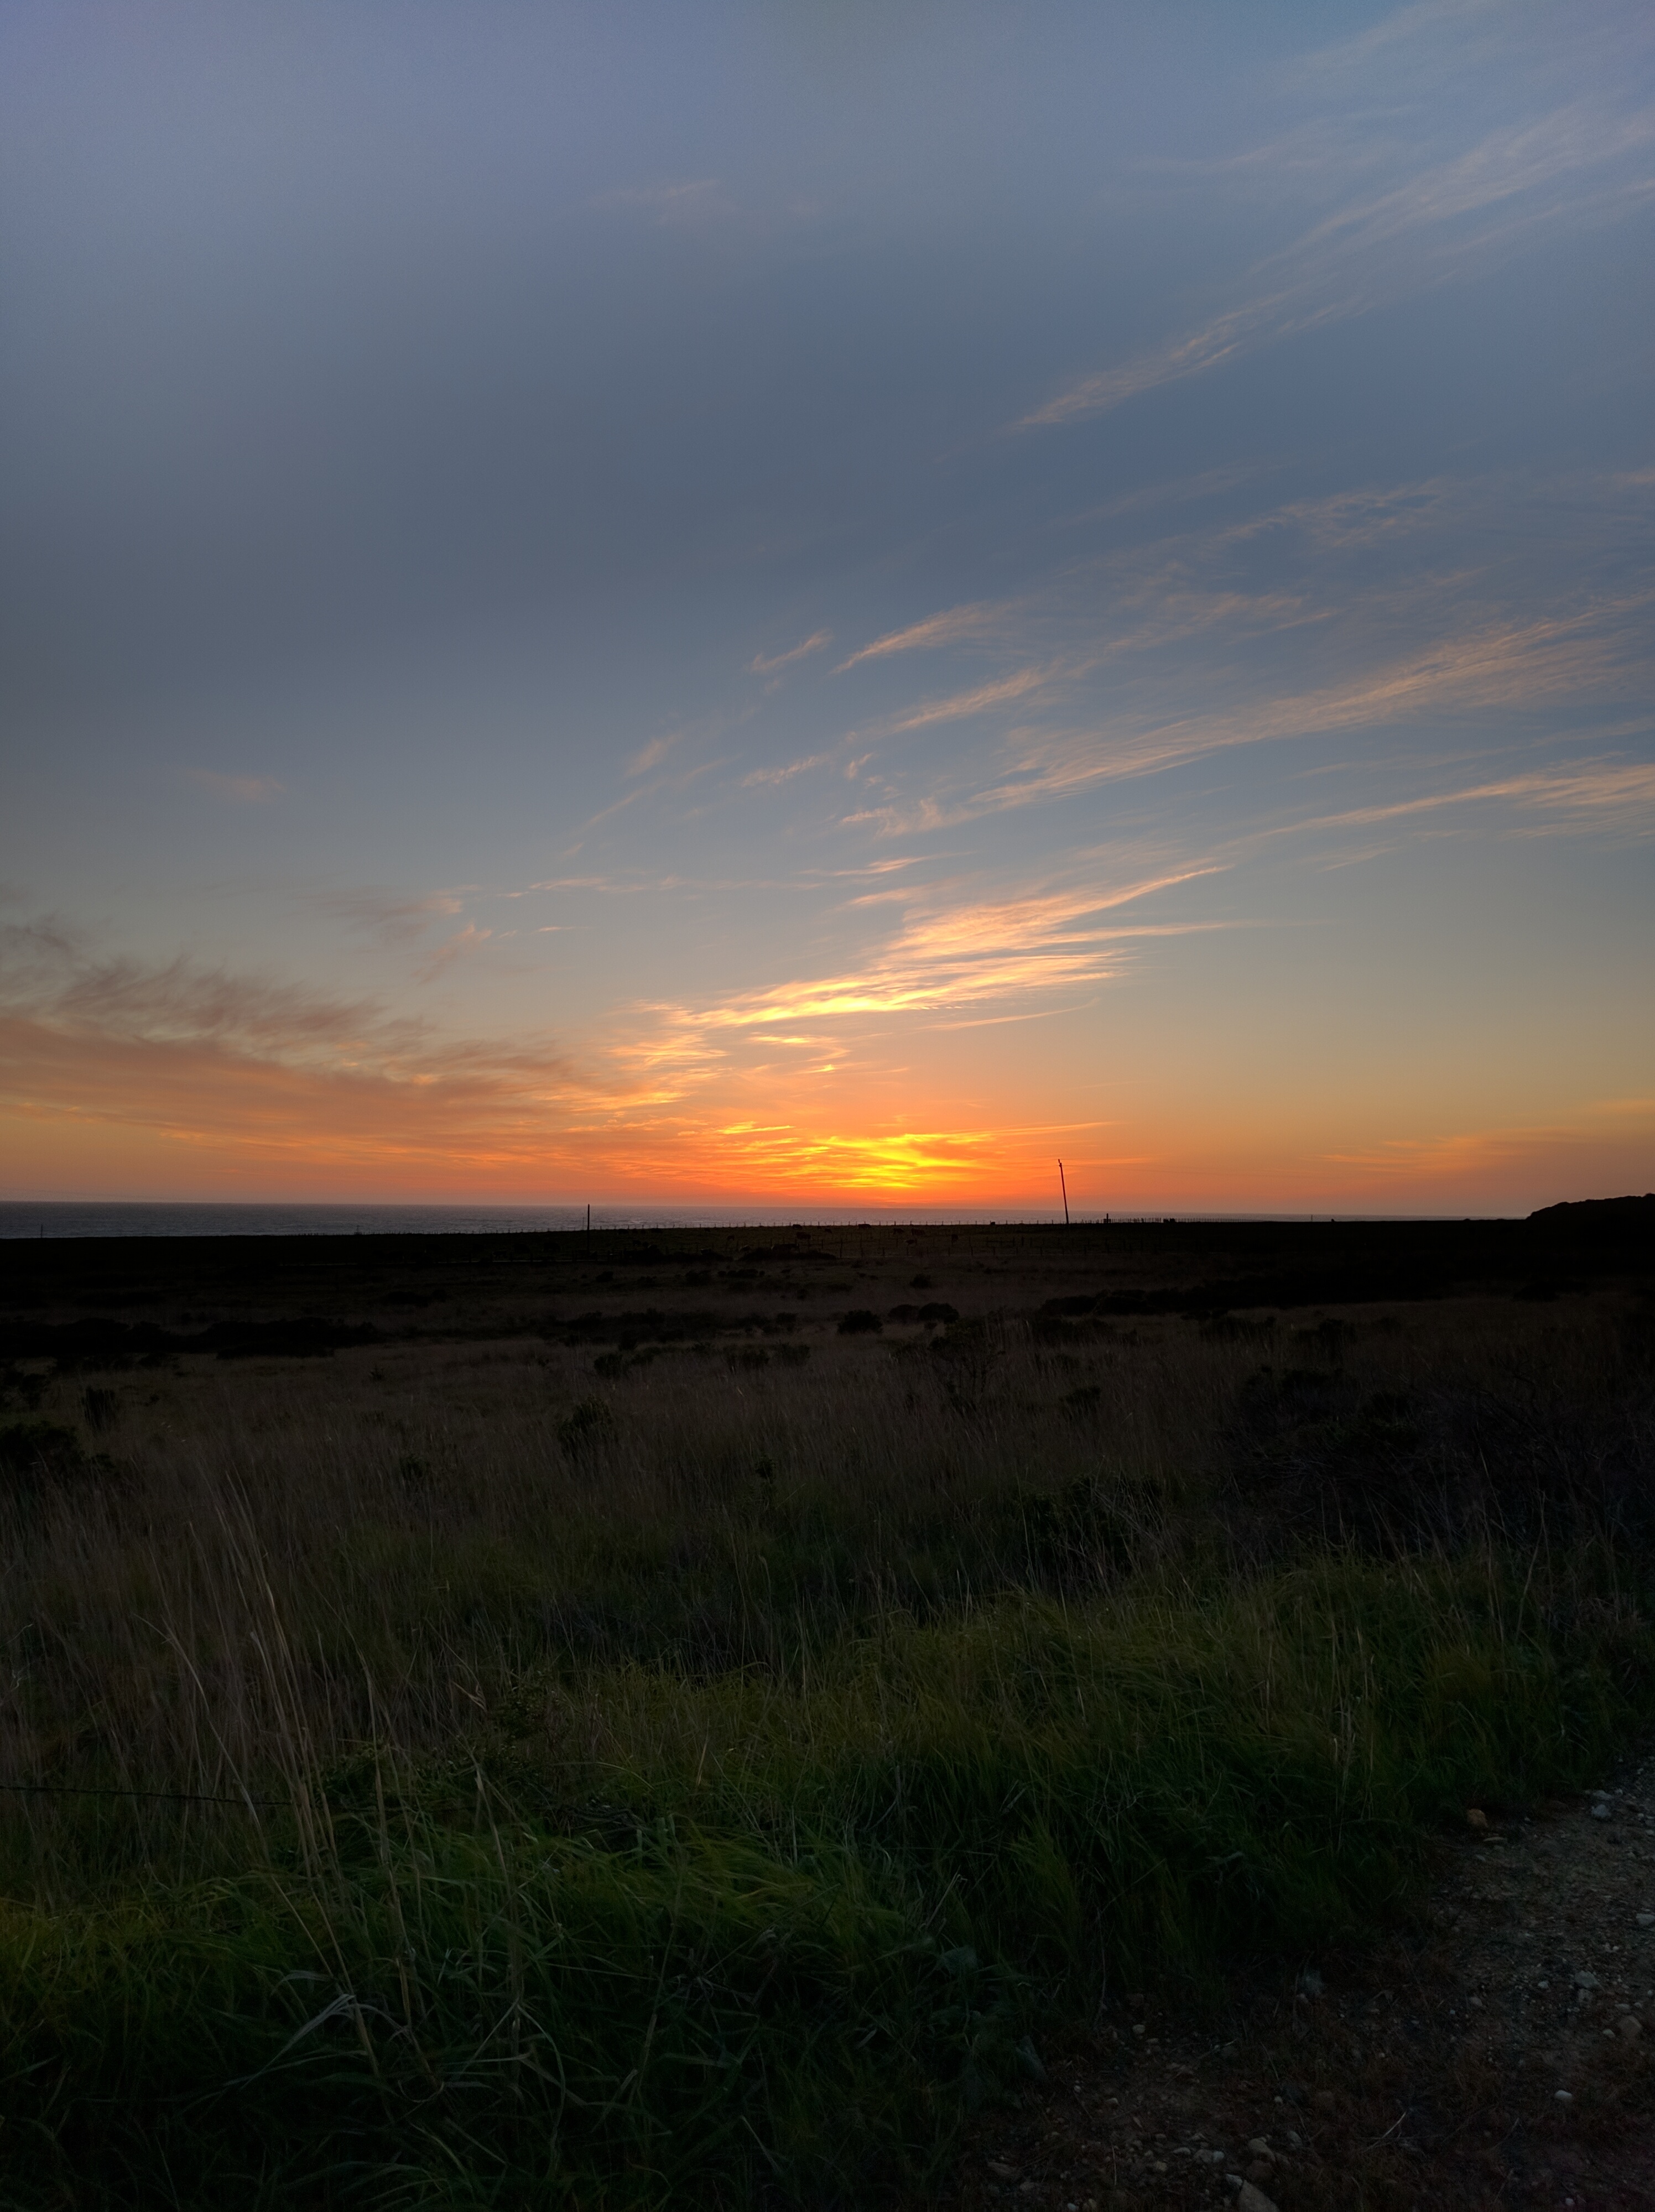
landscape, sea, coast, nature, grass, horizon, mountain, cloud, sky, sun, sunrise, sunset, field, prairie, sunlight, morning, hill, dawn, dusk, evening, plain, grassland, wetland, habitat, steppe, rural area, natural environment, atmospheric phenomenon